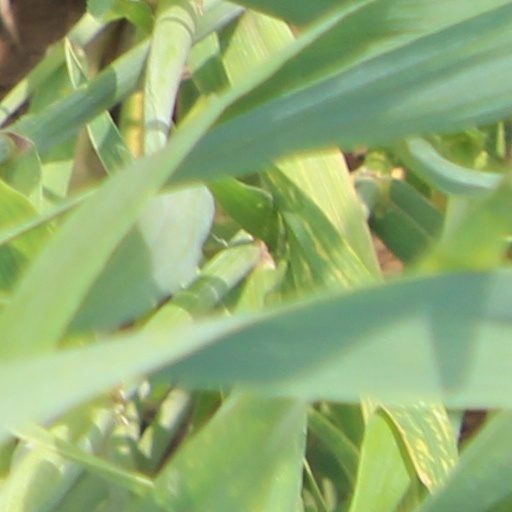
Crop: wheat